Screw thread

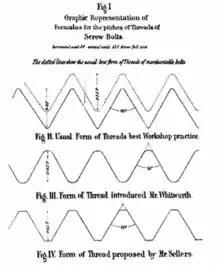
Graphic representation of formulas for the pitches of threads of screw bolts

Standardization of screw threads has evolved since the early nineteenth century to facilitate compatibility between different manufacturers and users. The standardization process is still ongoing; in particular there are still (otherwise identical) competing metric and inch-sized thread standards widely used. Standard threads are commonly identified by short letter codes (M, UNC, etc.) which also form the prefix of the standardized designations of individual threads.